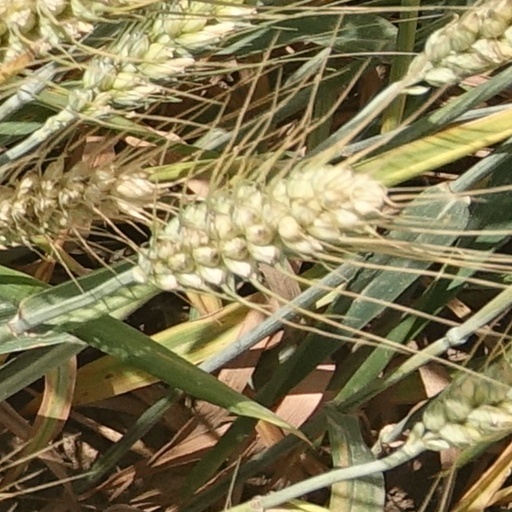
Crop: wheat